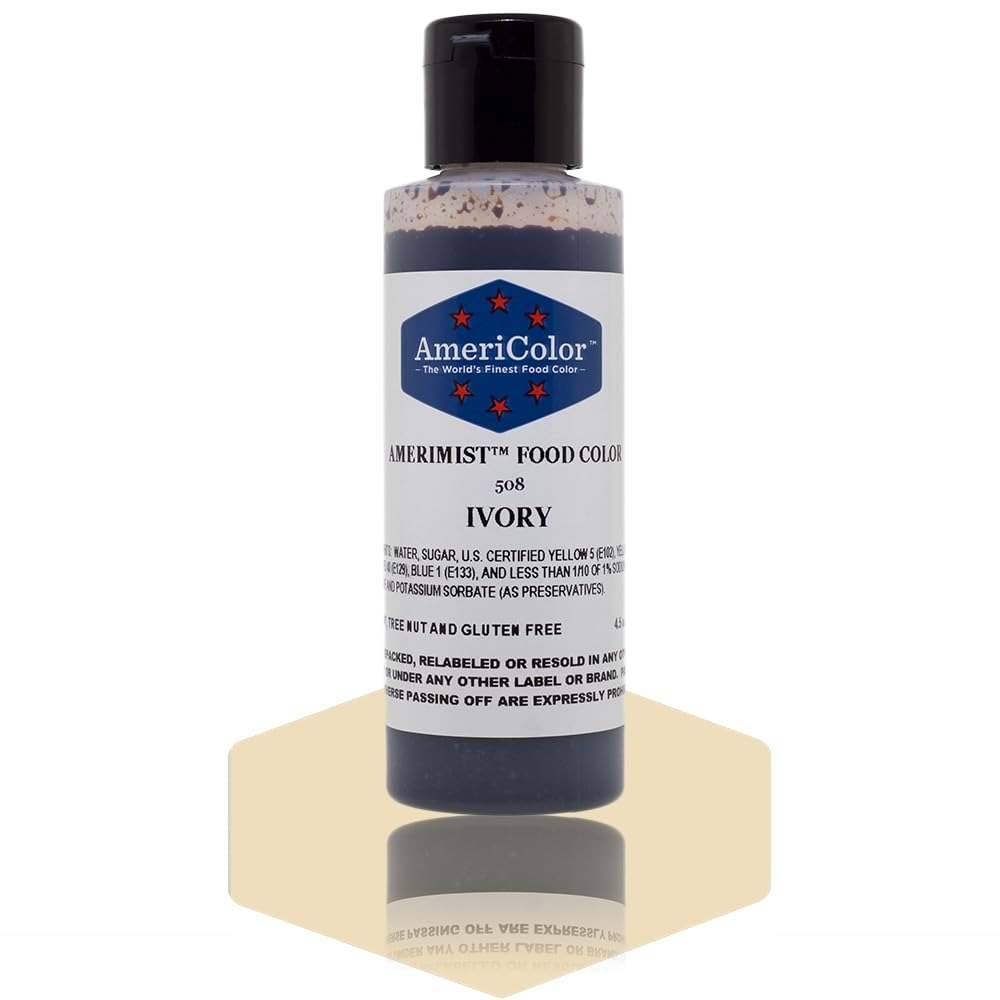
Item Name: AmeriColor AmeriMist Ivory Airbrush Food Color, 4.5 oz
Bullet Point 1: One 4.5 oz bottle of AmeriMist airbrush food color
Bullet Point 2: Super strong, highly concentrated color—goes farther to save you money
Bullet Point 3: Works beautifully when sprayed onto hard to color icings
Bullet Point 4: Can be painted on with a brush or used in an airbrush unit
Bullet Point 5: No need to dilute, cleans up easily with water
Product Description: AmeriMist is a super-strength, highly concentrated spray-on air brush food color that is extremely effective—even on hard to color non-dairy whipped toppings and icings. AmeriMist air brush colors prevent the need to over-spray, eliminating water spots and preventing icing from breaking down. AmeriMist is available in the same colors as AmeriColor Soft Gel Paste, with the same vibrant tones.
Value: 4.5
Unit: Fl Oz

Price: 11.25